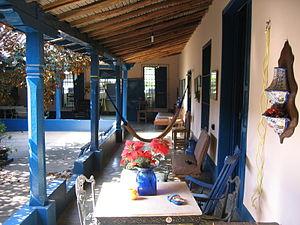
Aragua de Barcelona est une localité du Venezuela, chef-lieu de la municipalité d'Aragua dans l'État d'Anzoátegui.